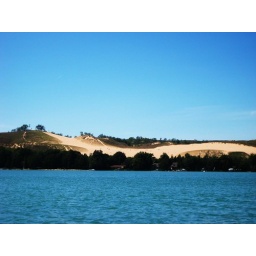
sleeping bear dunes visiting pop in michi